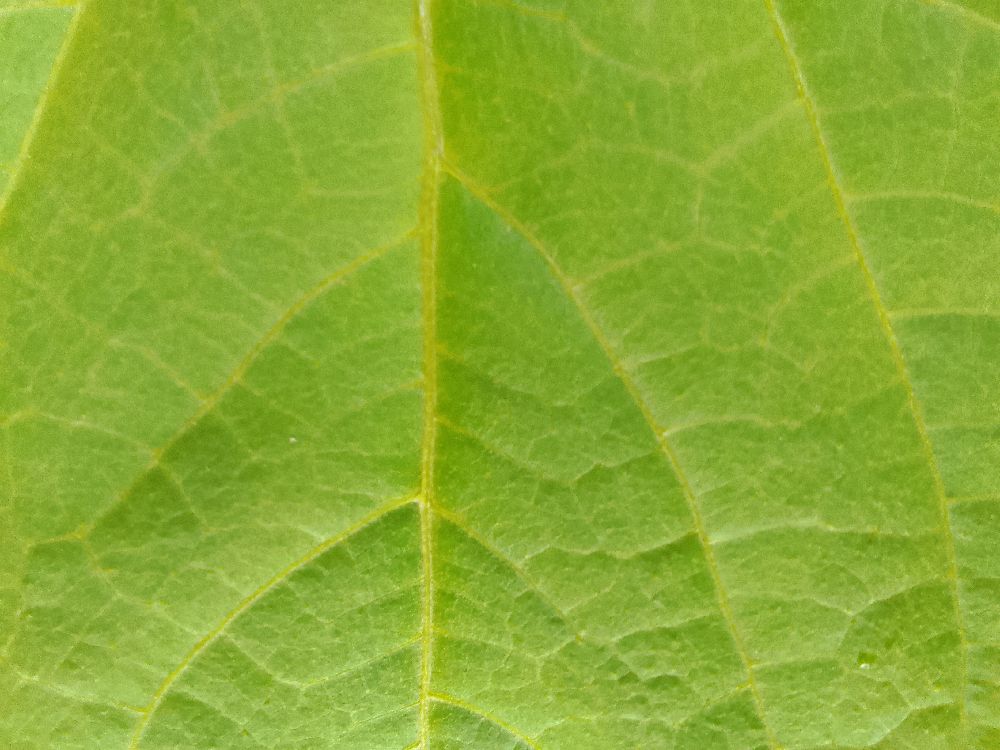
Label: healthy